Minowa, Nagano

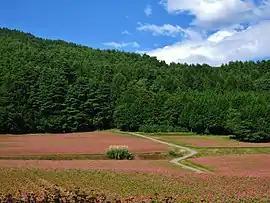
Red soba fields in Minowa

Minowa is located in the Ina Valley of south-central Nagano Prefecture, bordered by the Kiso Mountains to the north. The Tenryū River flows through the town. Minowa Dam is located in the town.